Yeoman (United States Navy)

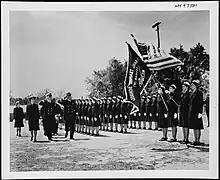
Graduation Review at Naval Training School, Milledgeville, GA, April 1943

The US Naval Reserve (Women's Reserve), more commonly known as the WAVES (Women Accepted for Volunteer Emergency Service), was established by the US Congress on 21 July 1942. Women would be accepted into the Naval Reserve for the duration of the war, plus six months. Both commissioned officers and enlisted personnel were recruited. The enlisted WAVES performed mostly clerical and storekeeping duties onshore, allowing their male counterparts to be reassigned to sea duties. Other enlisted WAVES performed support duties such as aviation mechanists or metalsmiths, parachute riggers, control tower operators, and radio operators.(2001 Goodson) On the second anniversary of the WAVES (not long after the Normandy invasion), President Franklin Roosevelt noted in a speech: